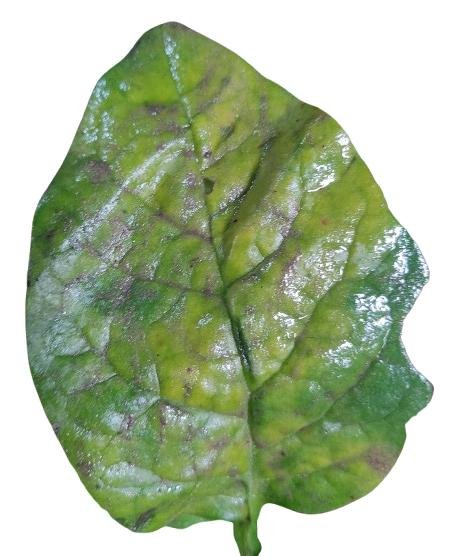
Label: Downy-Mildew